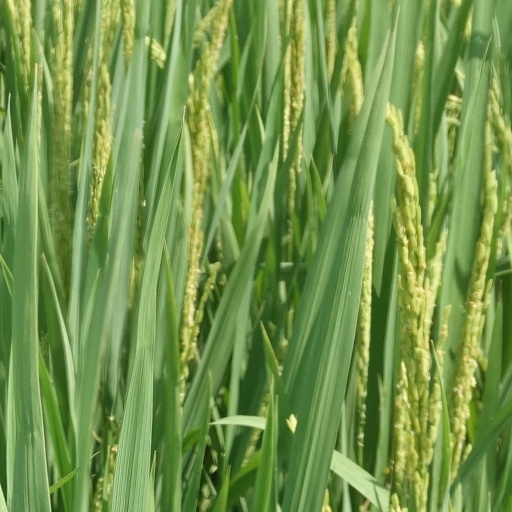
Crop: rice